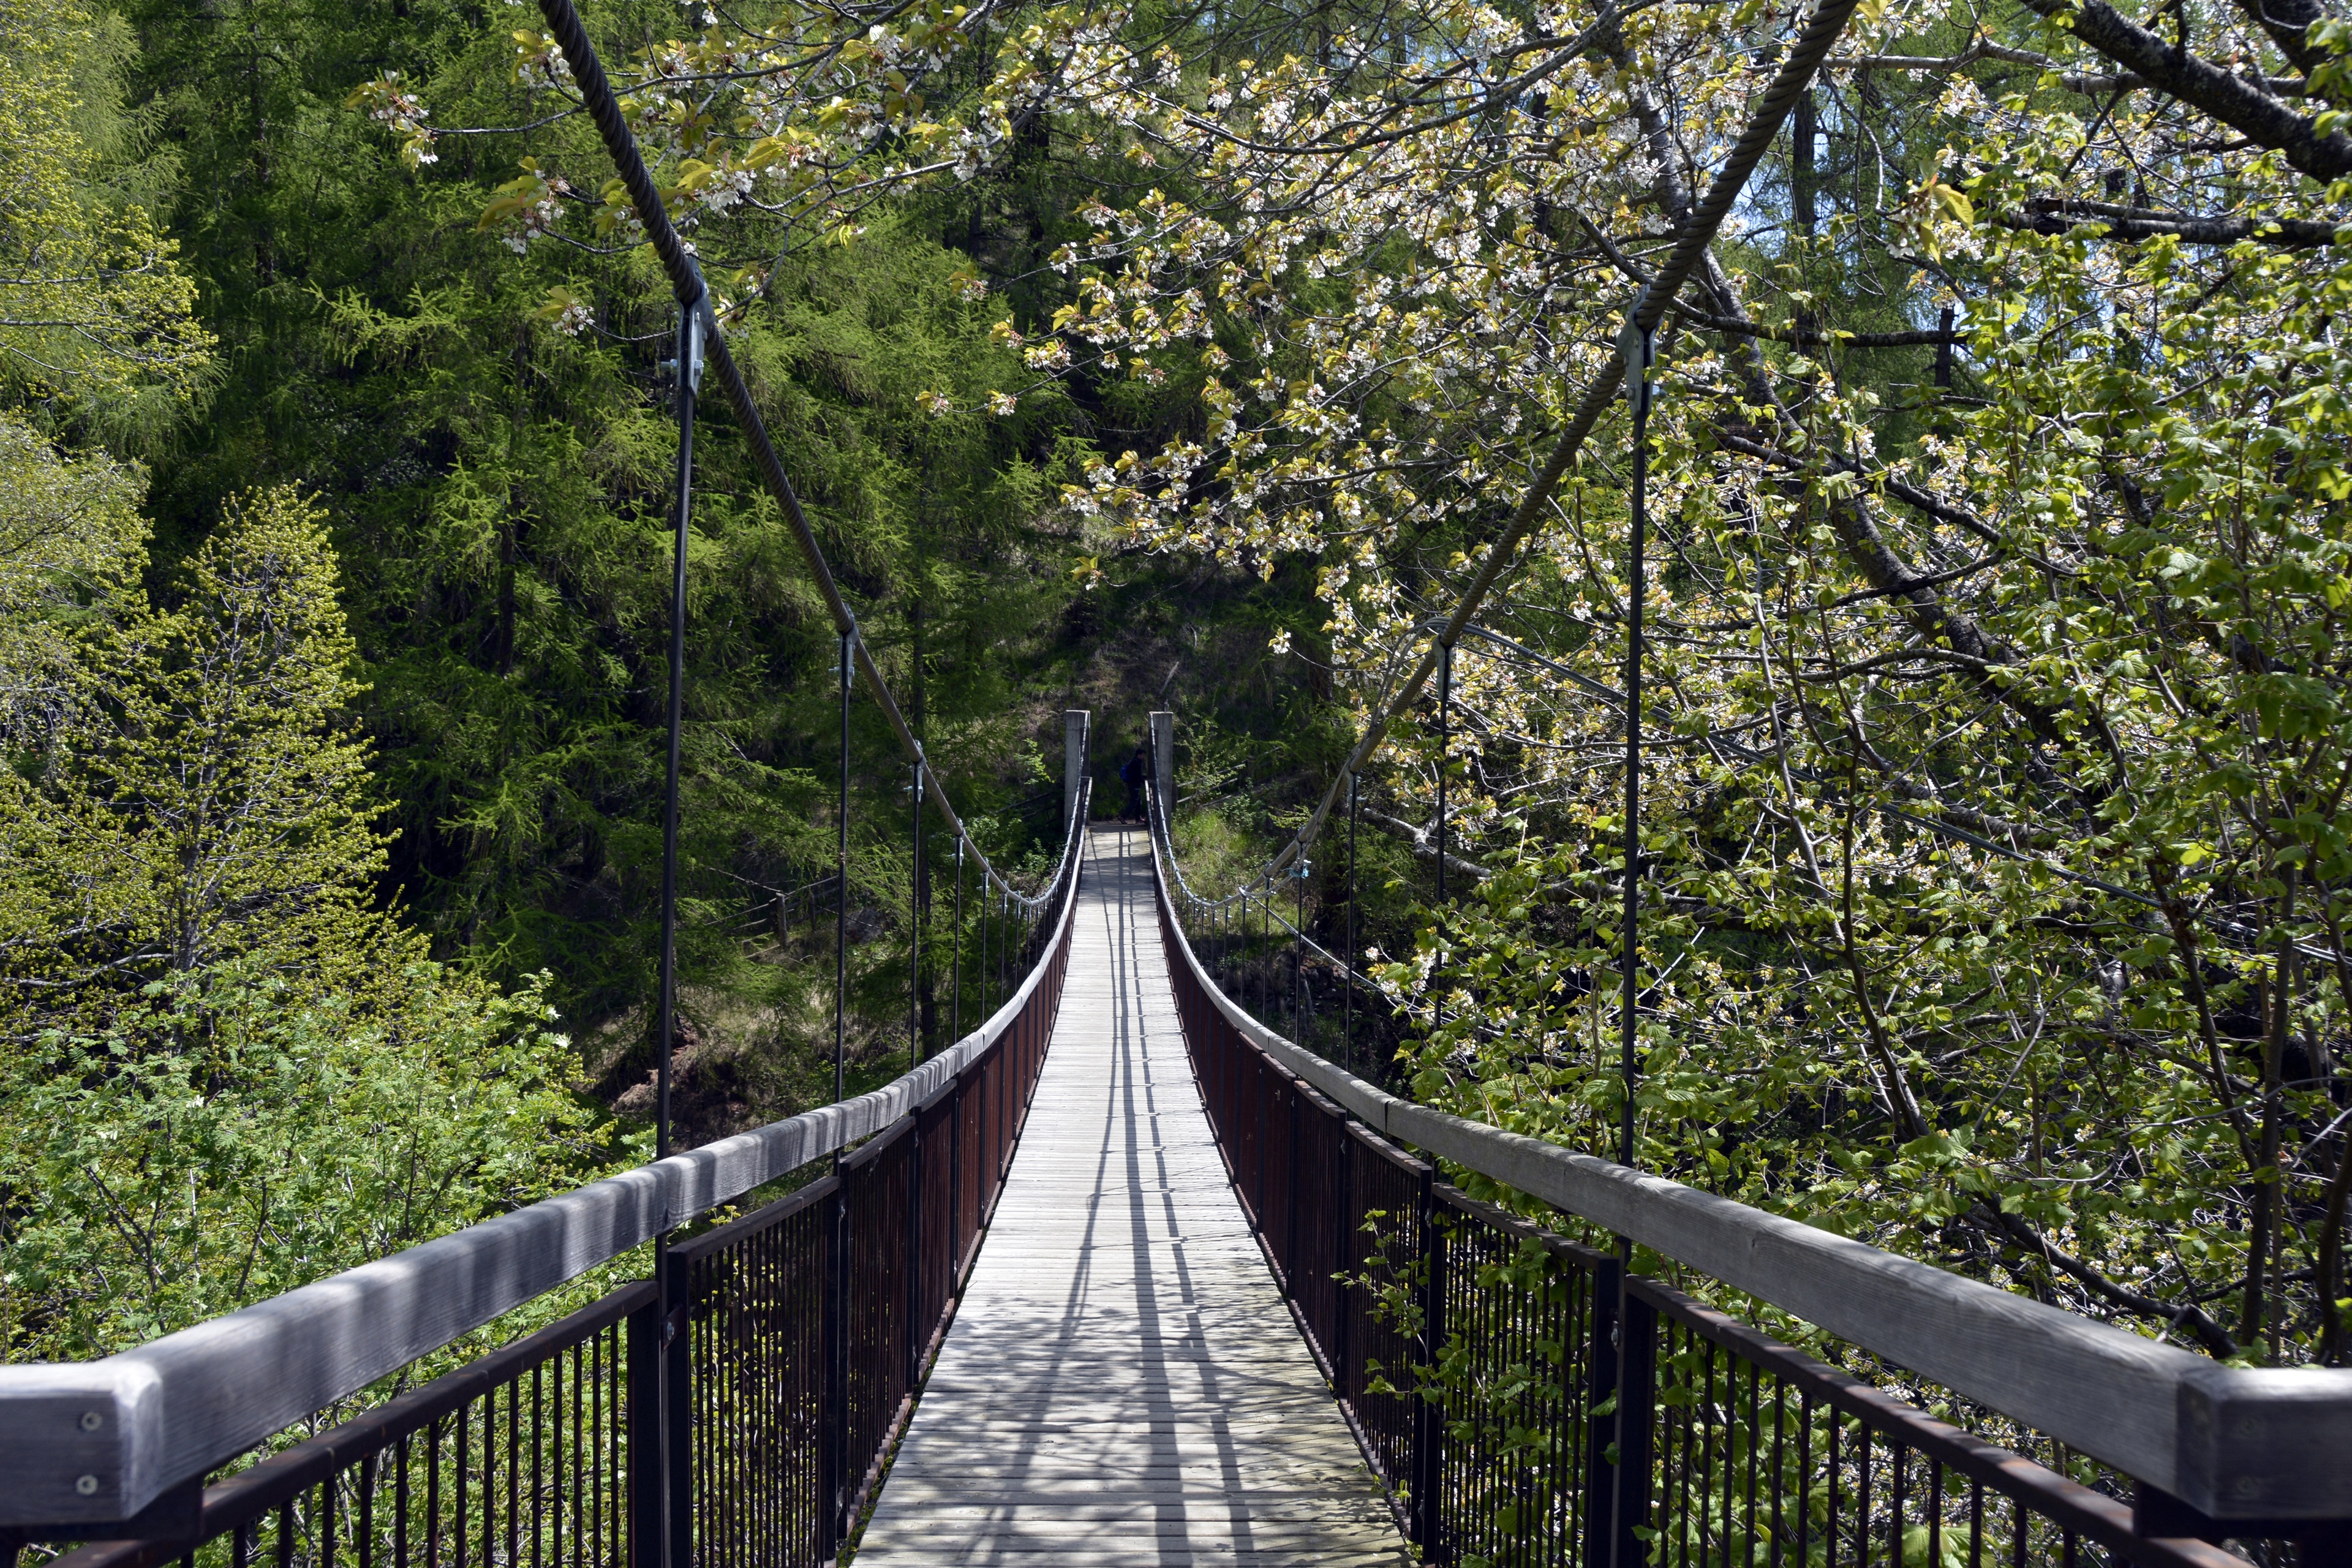
tree, rock, bridge, flower, river, suspension bridge, autumn, park, waterway, transition, footbridge, bridge construction, depend, wiggle, rolling stock, nonbuilding structure